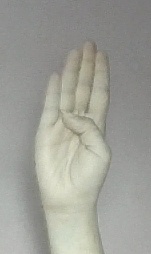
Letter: kaaf